Boris Sket

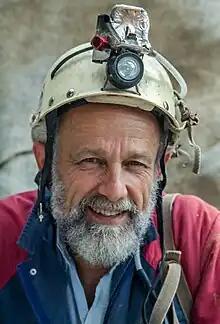
Sket in 1995

Boris Sket (30 July 1936 – 7 May 2023) was a Slovenian zoologist and speleobiologist.